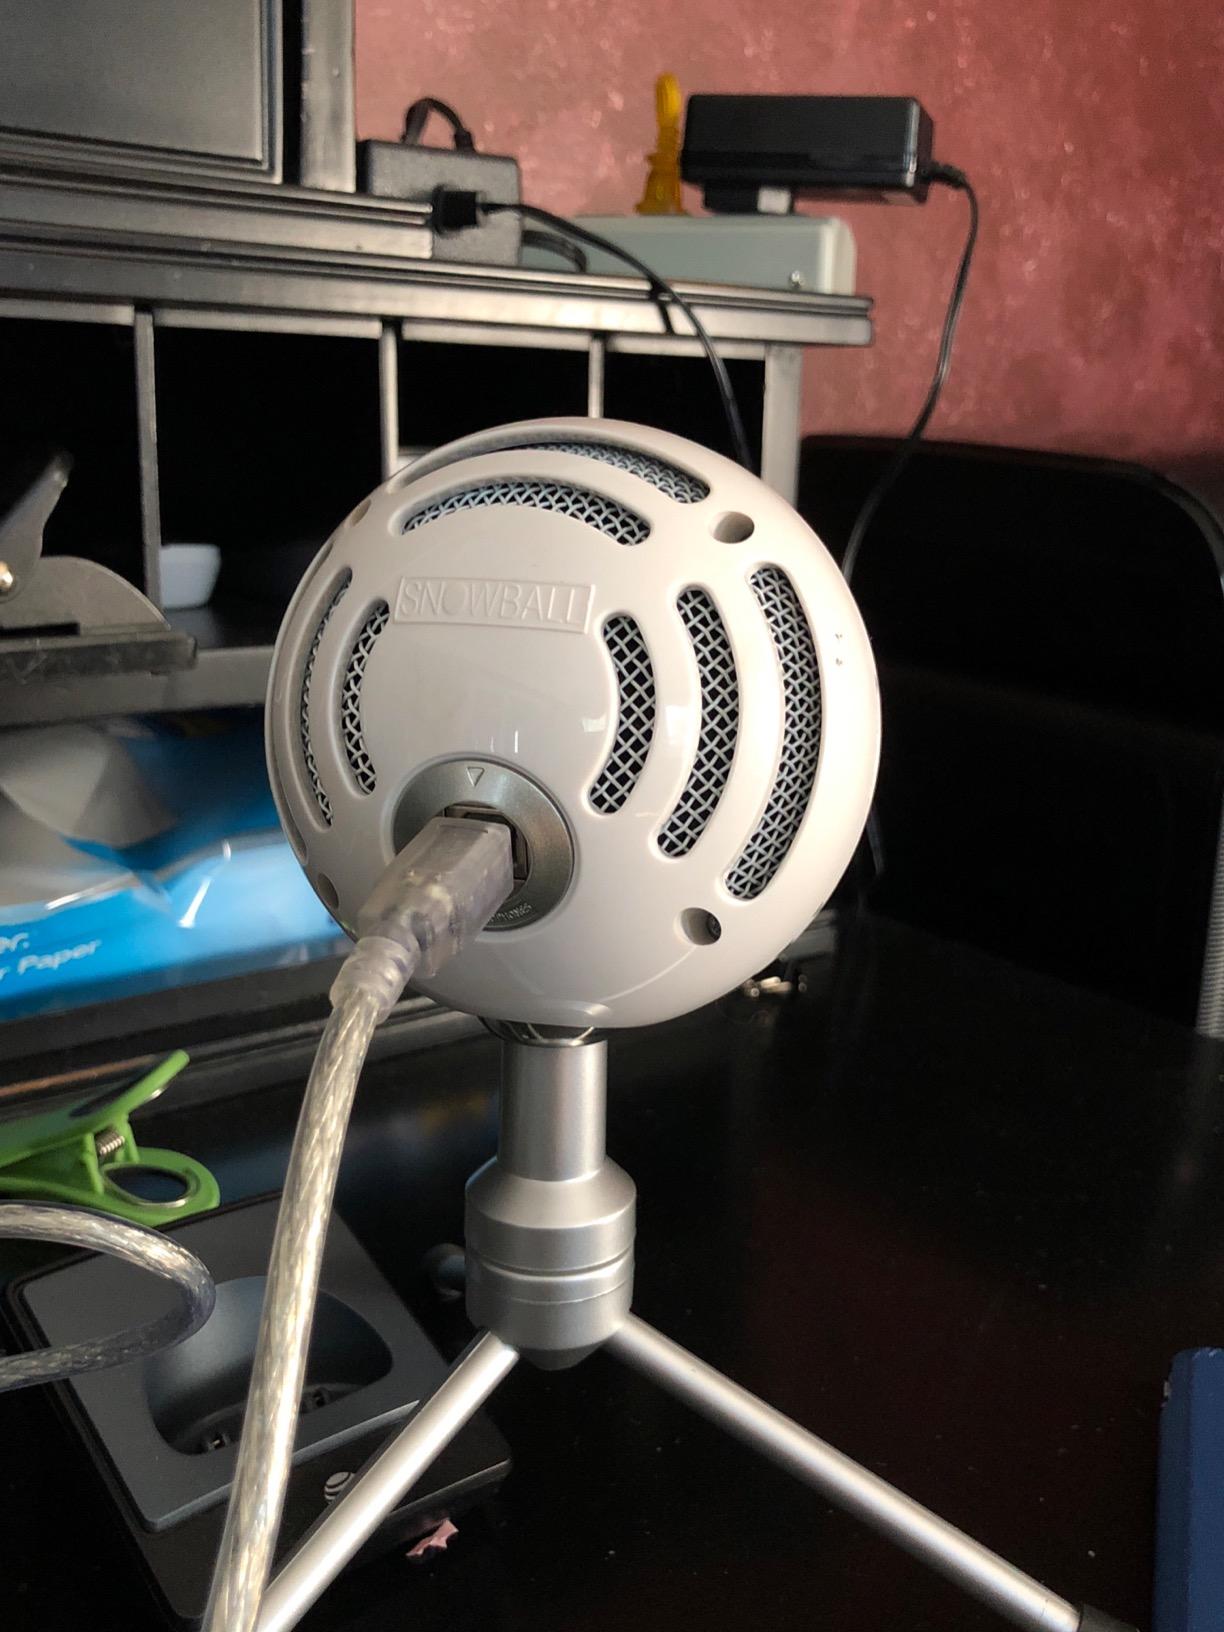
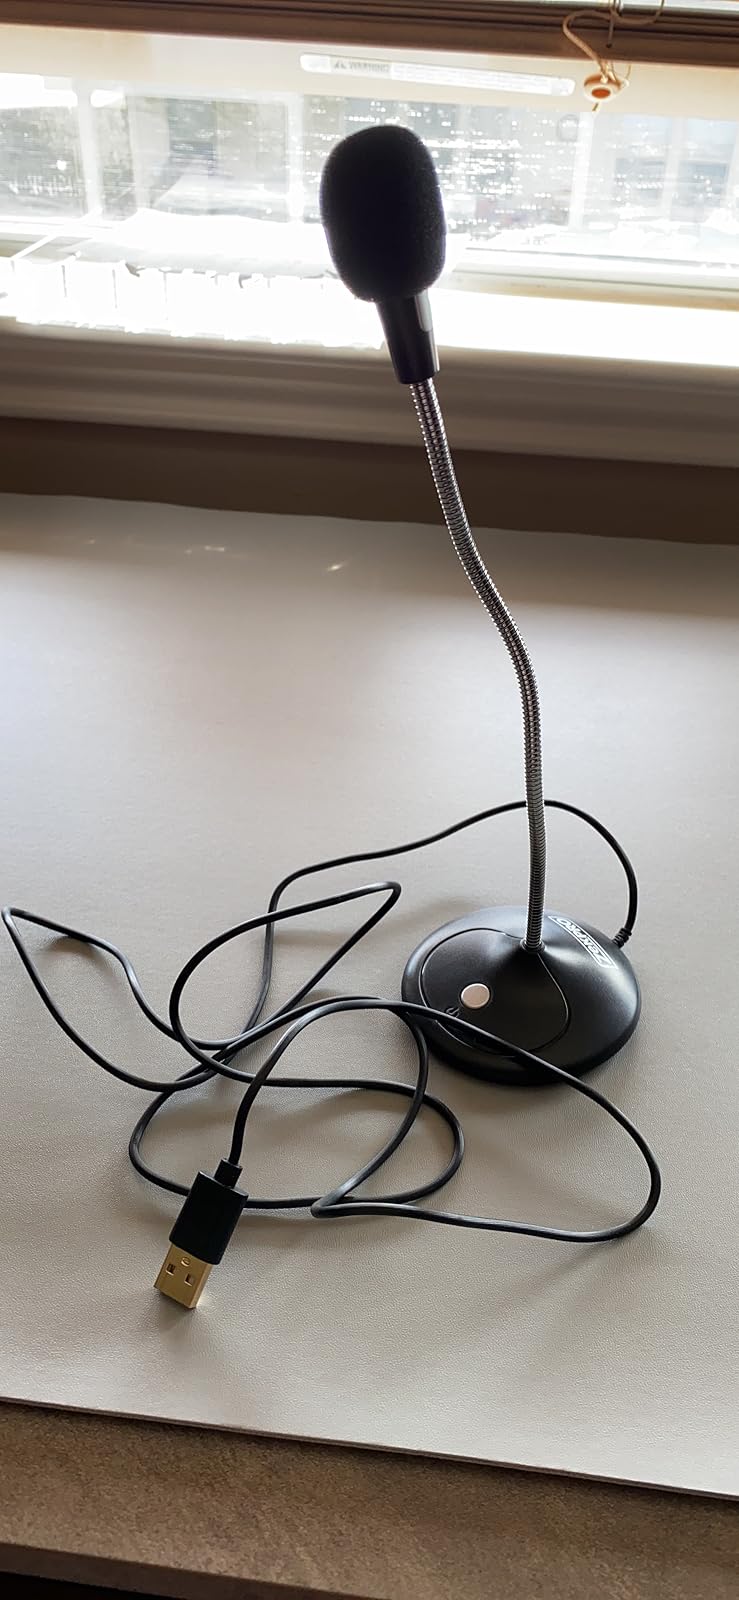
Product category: microphone
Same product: no